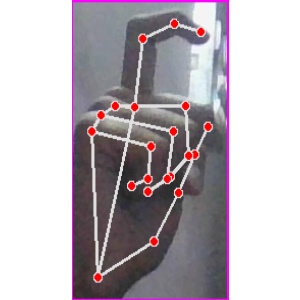
अक्षर: ट